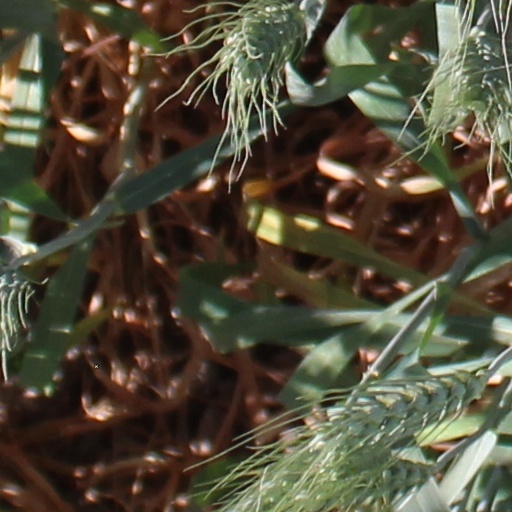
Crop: wheat